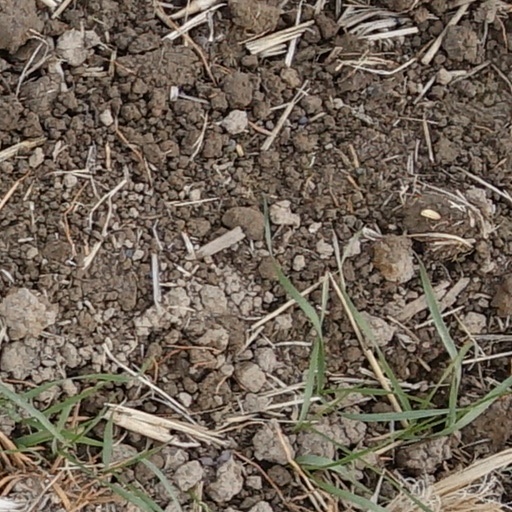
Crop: wheat